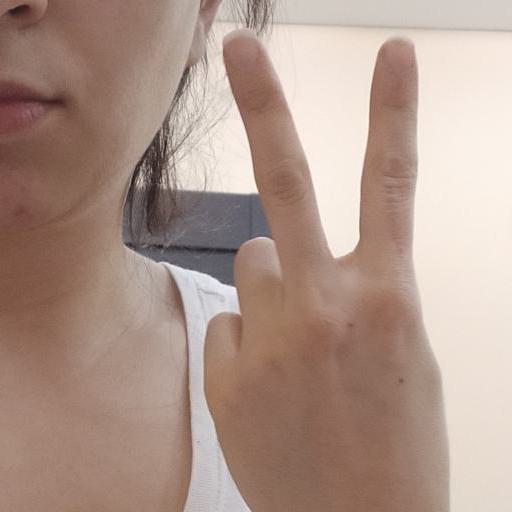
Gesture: peace_inverted